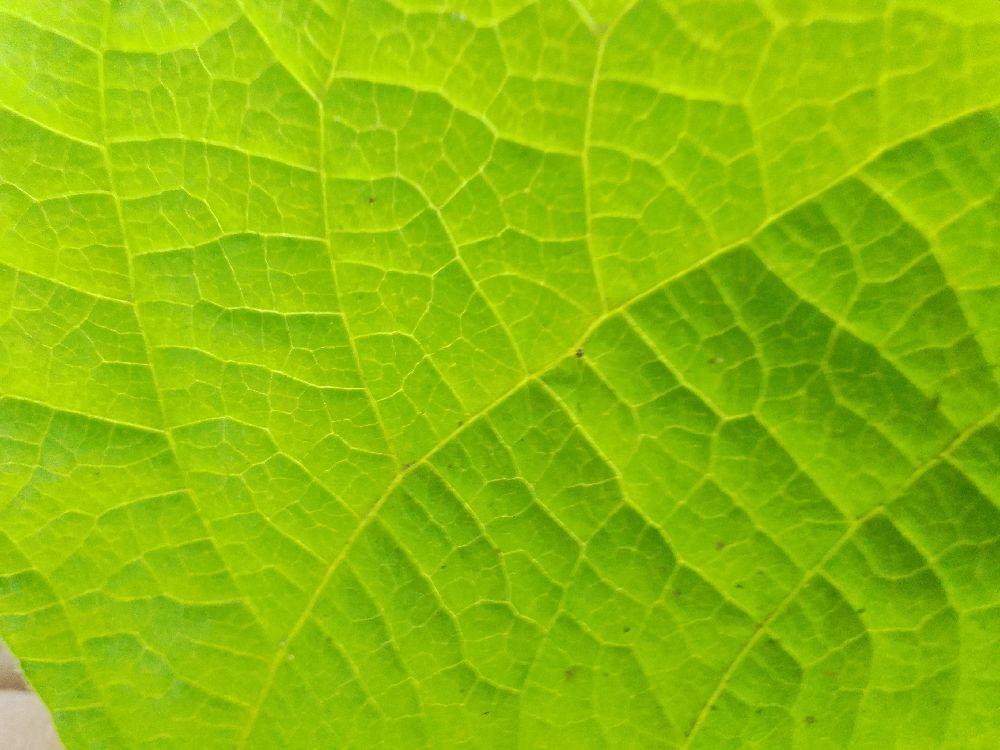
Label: healthy